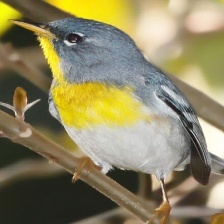
Species: NORTHERN PARULA
Scientific name: SETOPHAGA AMERICANA